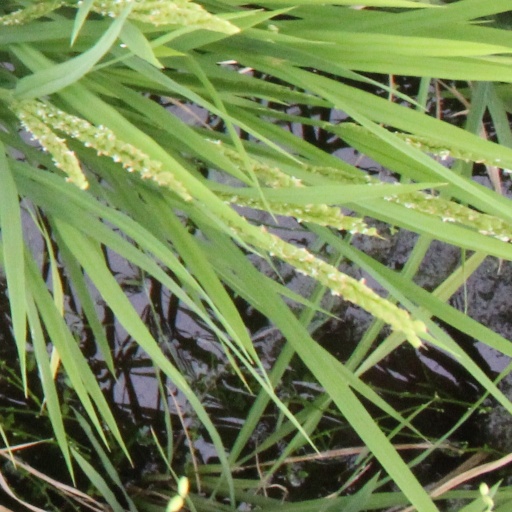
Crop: rice